11001001

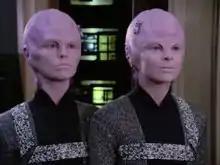
The Bynars were portrayed by young actresses in extensive make-up.

"11001001" is the fifteenth episode of the of the American science fiction television series "". It was first broadcast on February 1, 1988, in the United States in broadcast syndication. It was written by Maurice Hurley and Robert Lewin, and directed by Paul Lynch.